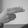
ASL letter: H